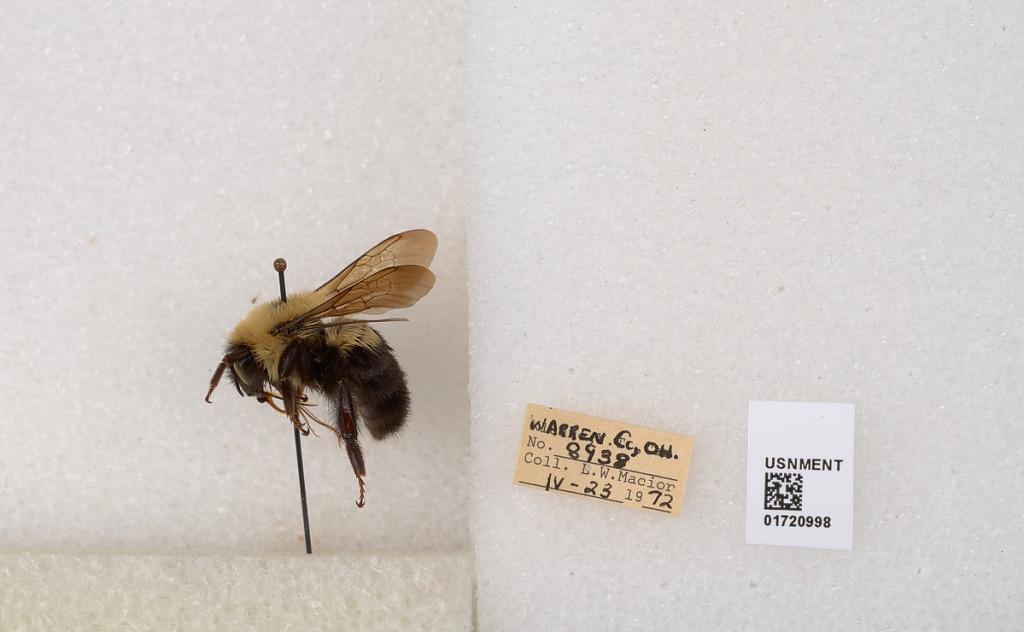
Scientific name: Bombus bimaculatus Cresson
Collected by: L. Macior
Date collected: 1972-4-23
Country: United States
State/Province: Ohio
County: Warren
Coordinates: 39.4276, -84.1668